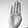
ASL letter: B